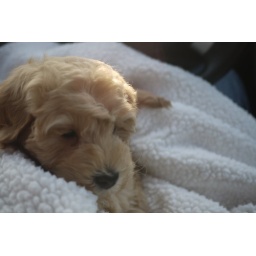
Gilbert in the car home